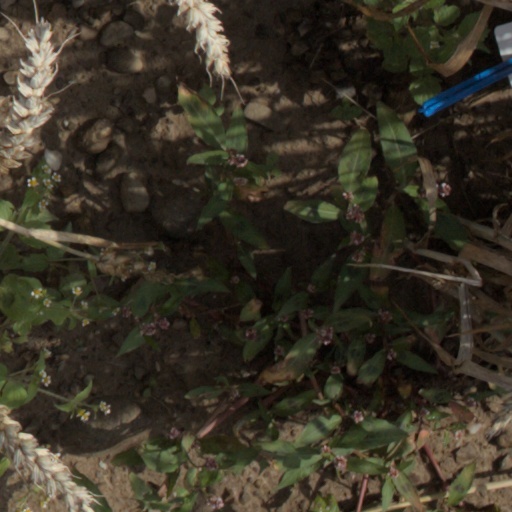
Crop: wheat